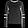
Label: Pullover